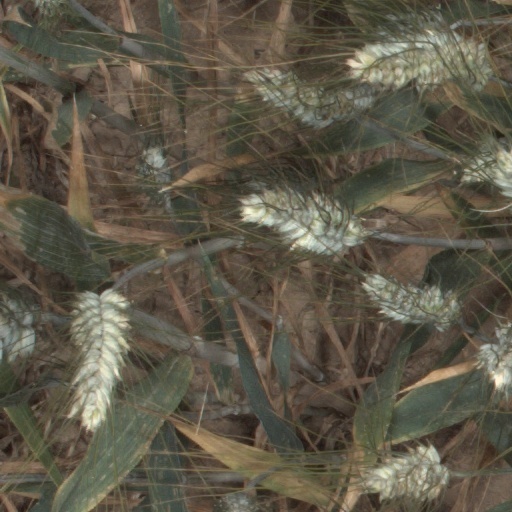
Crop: wheat